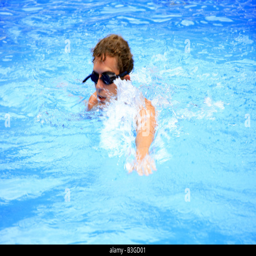
action shot of swimming towards the camera